Describe the emotion expressed in this image:  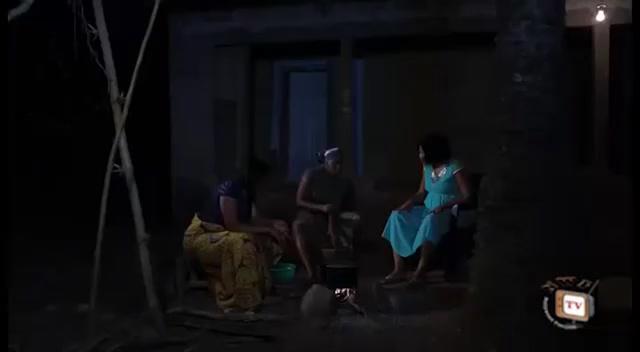
This person displays Fear, valence and arousal with high intensity.